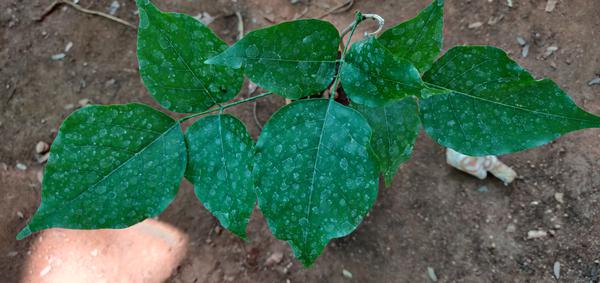
Plant: Honge